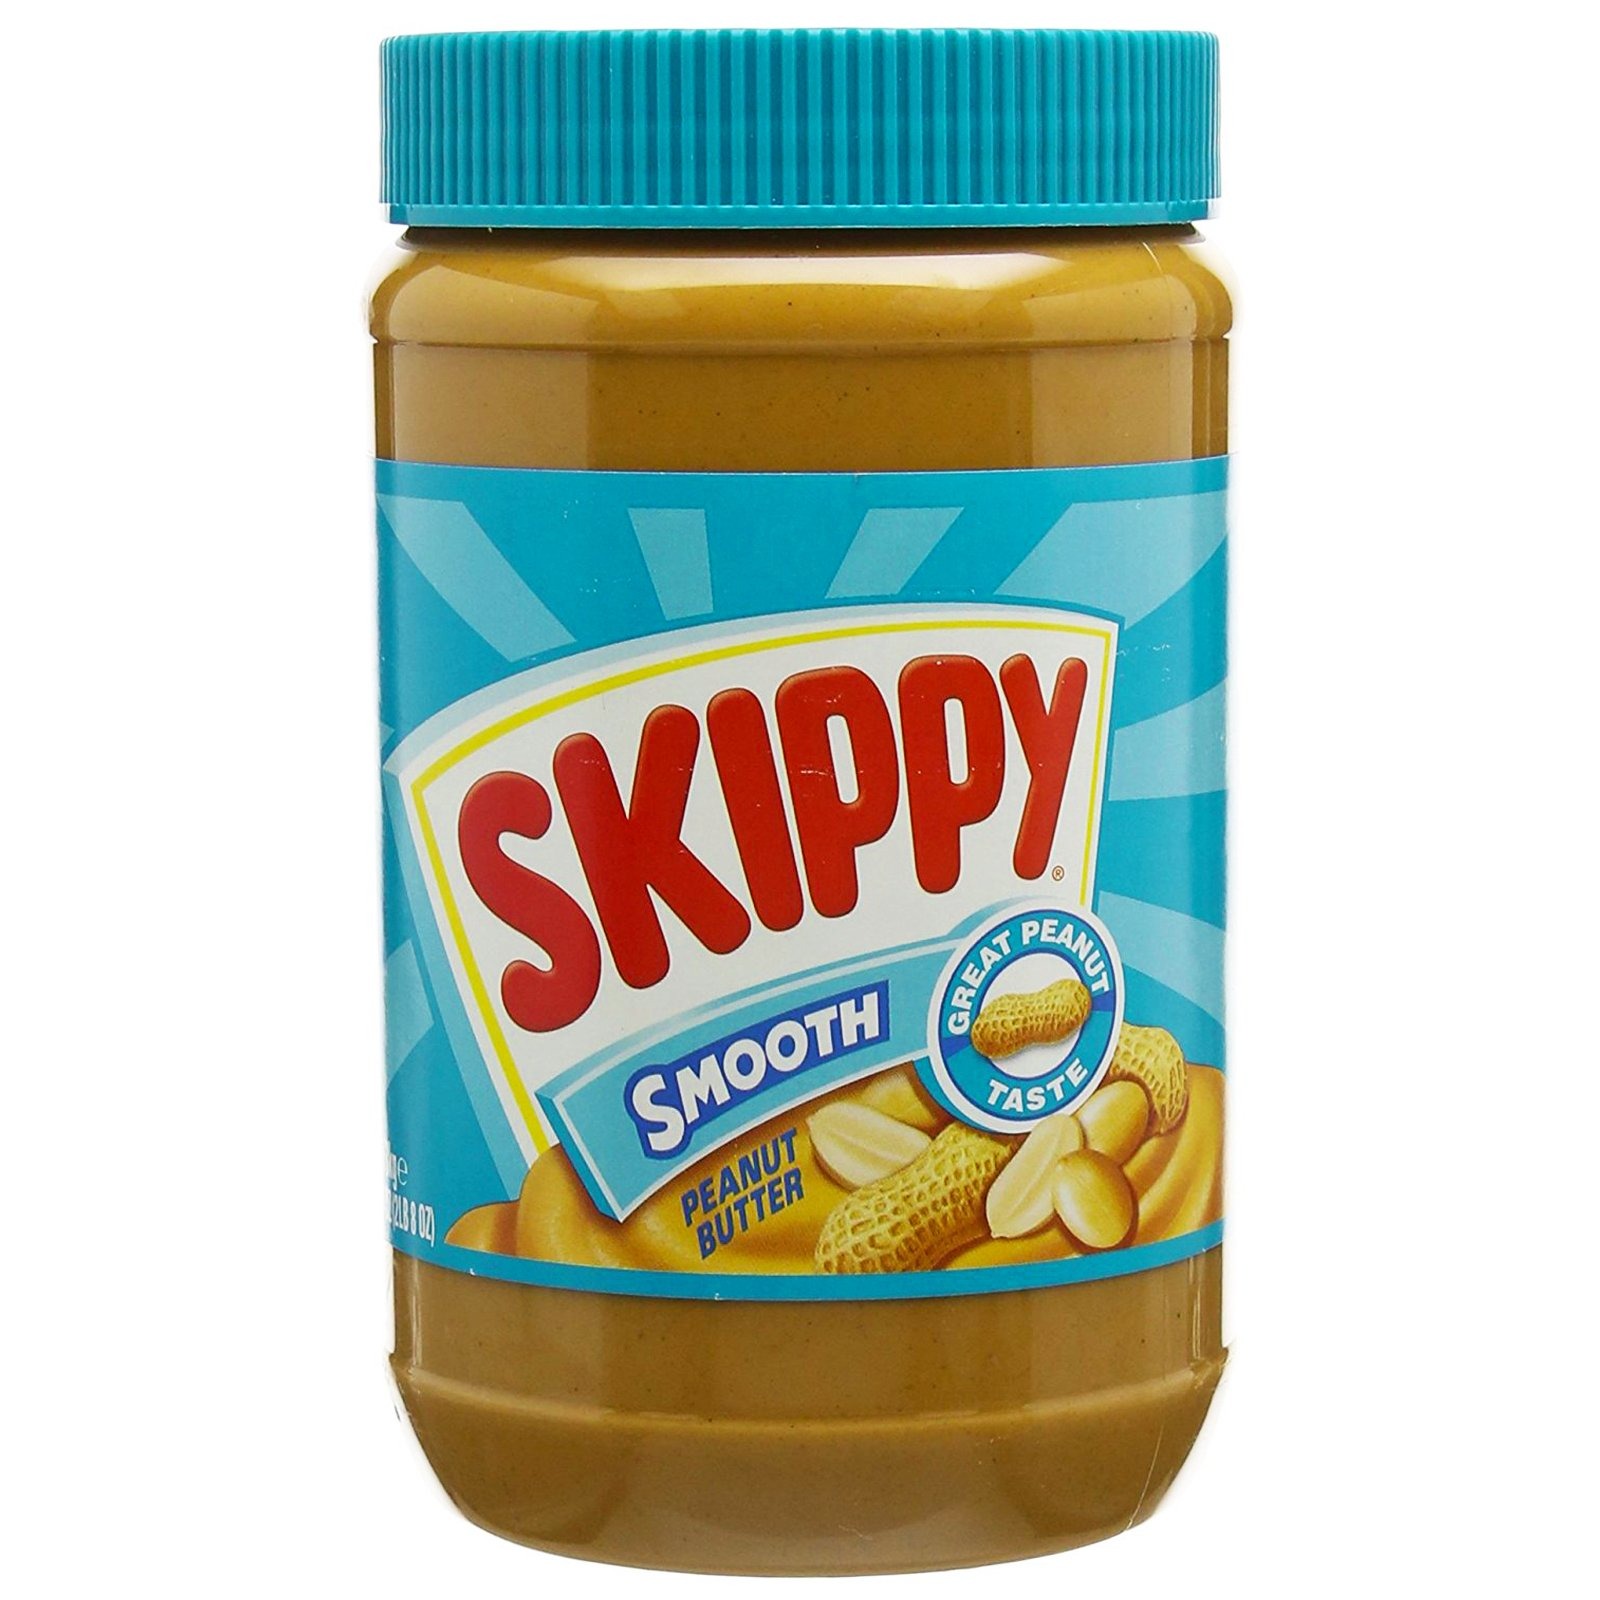
Item Name: AXIULUO 2 X Skippy Smooth Peanut Butter 1.13Kg
Value: 80.0
Unit: Ounce

Price: 6.58